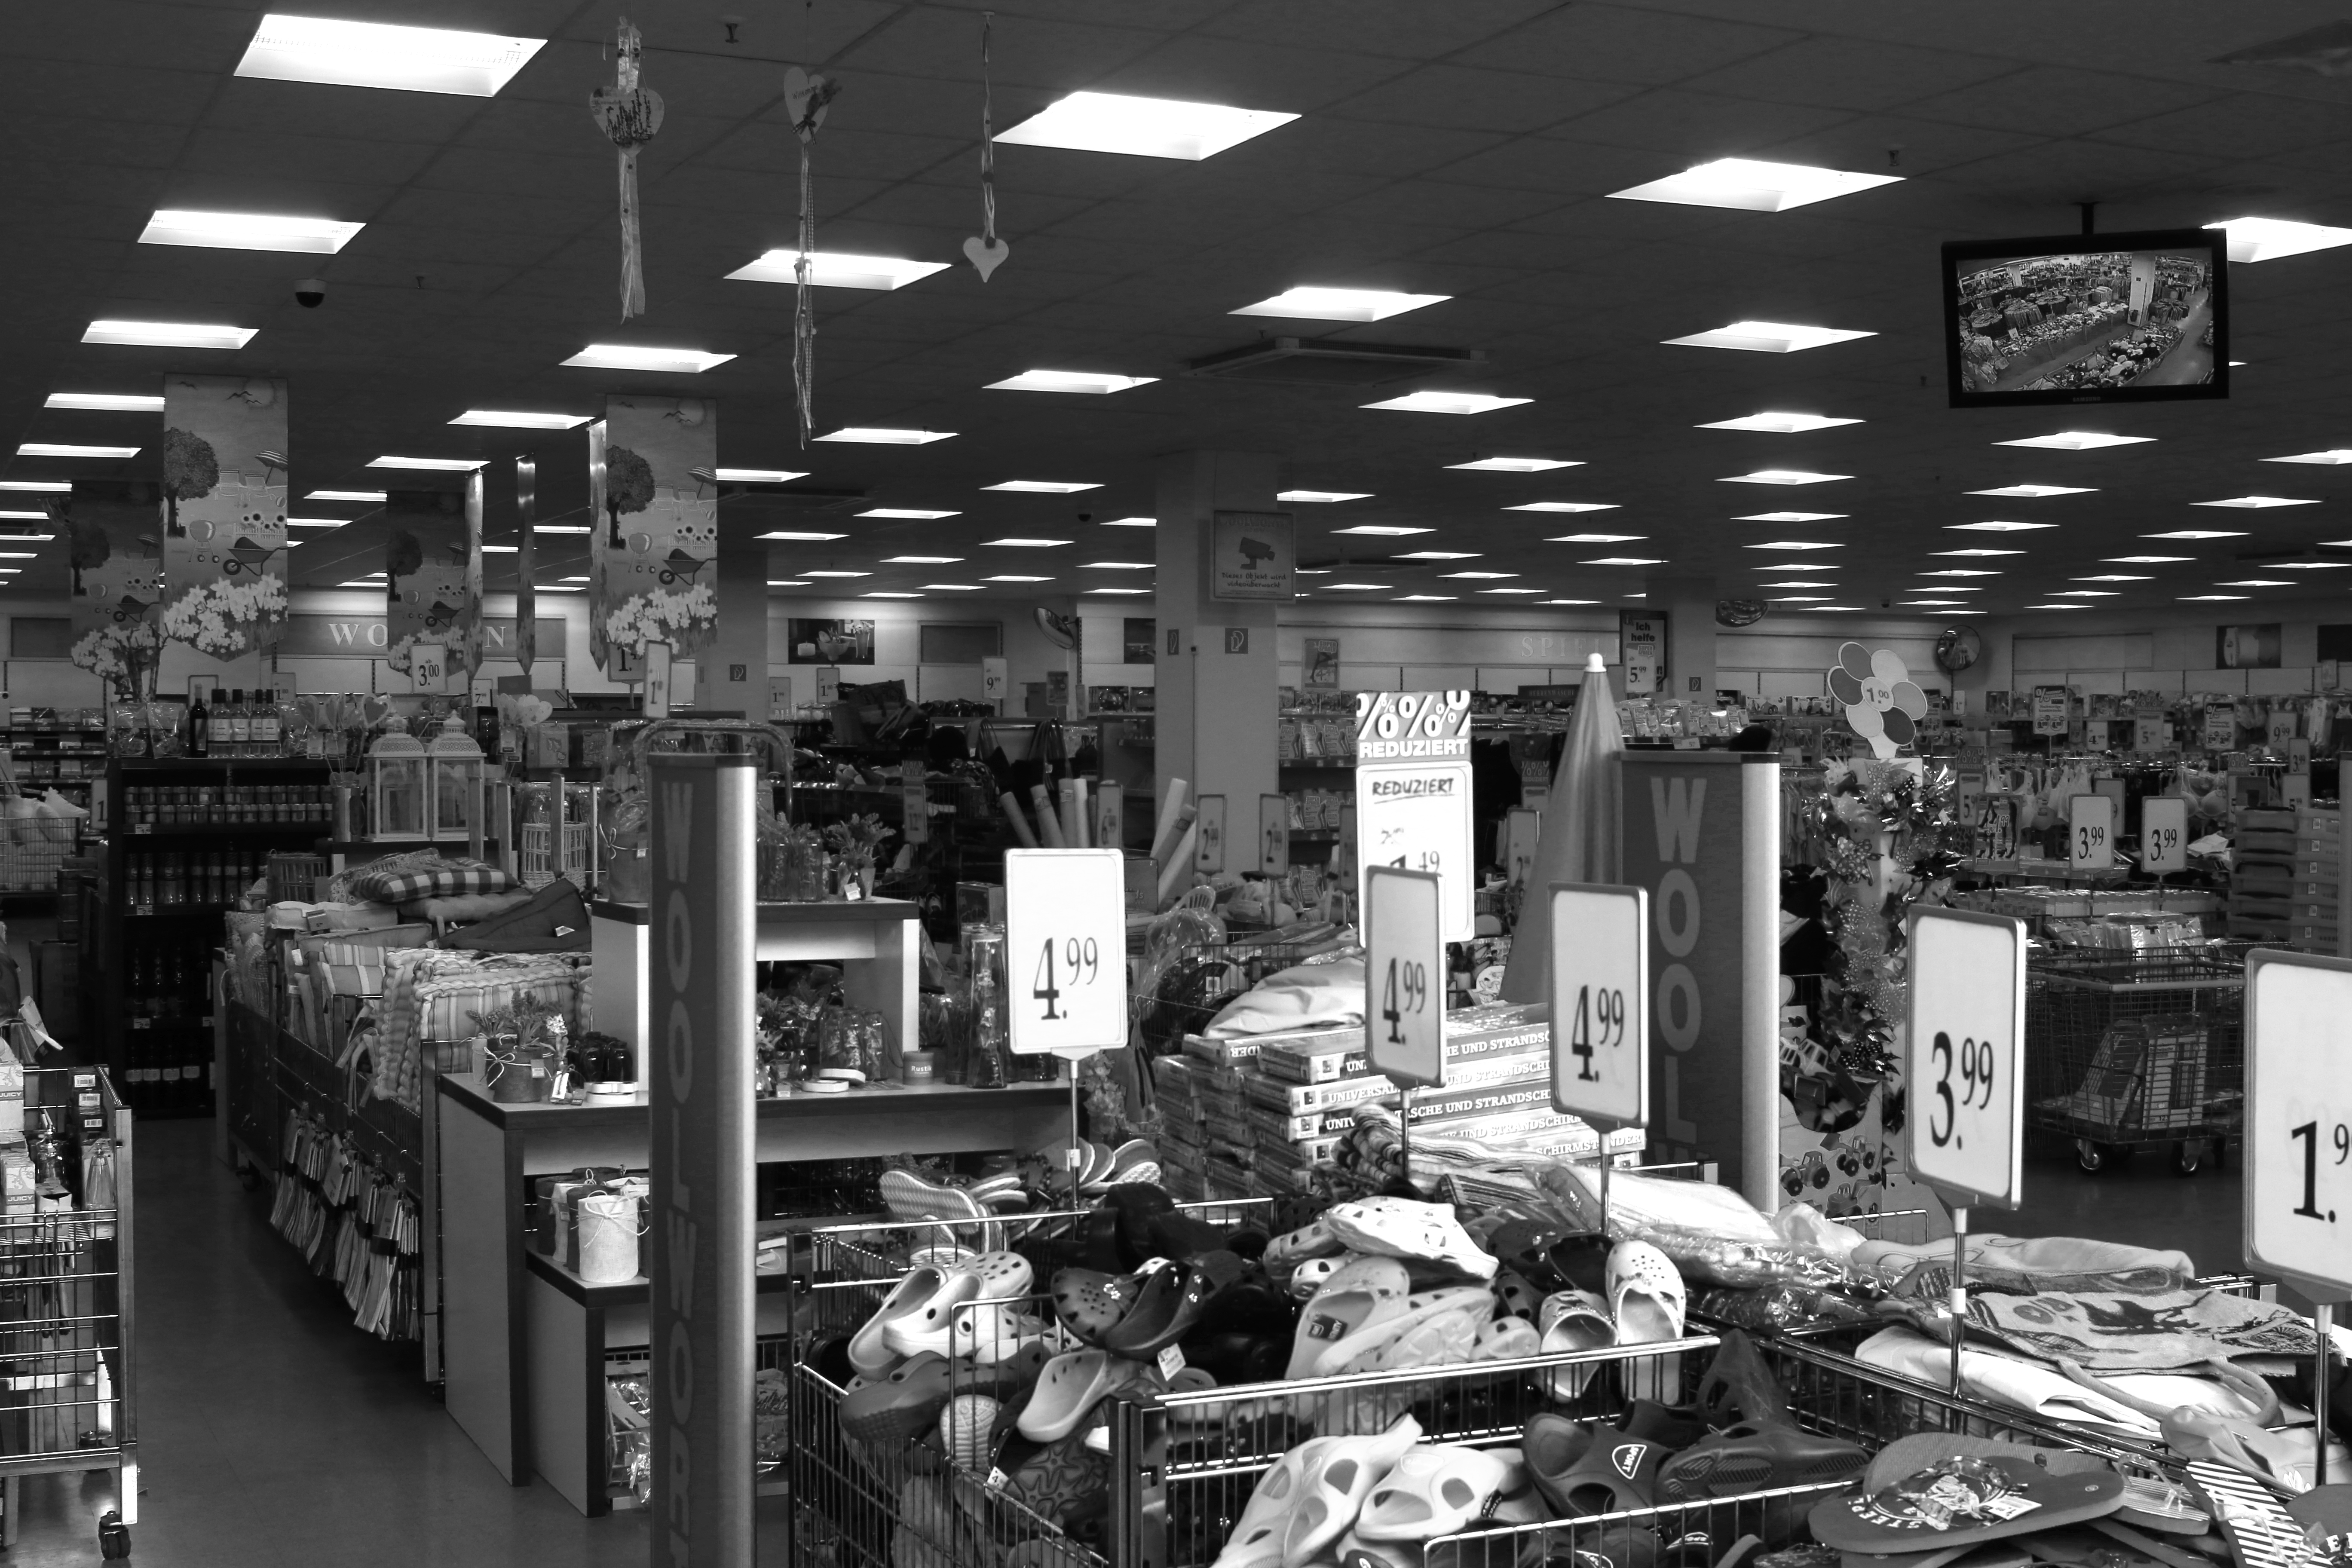
black and white, store, factory, monochrome, bw, blackandwhite, blackwhite, germany, alemania, allemagne, sw, schwarzweiss, schwarzweis, germania, schwarzweissfotografie, schwarzweisfotografie, wetzlar, kaufhaus, warenhaus, departmentstore, monochrome photography, mass production